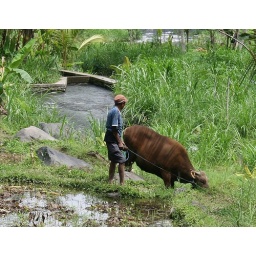
water buffalo helping in the rice field